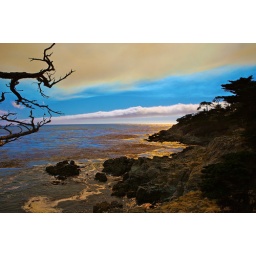
The brown cloud on the picture is a result of wildfire near Santa Cruz.